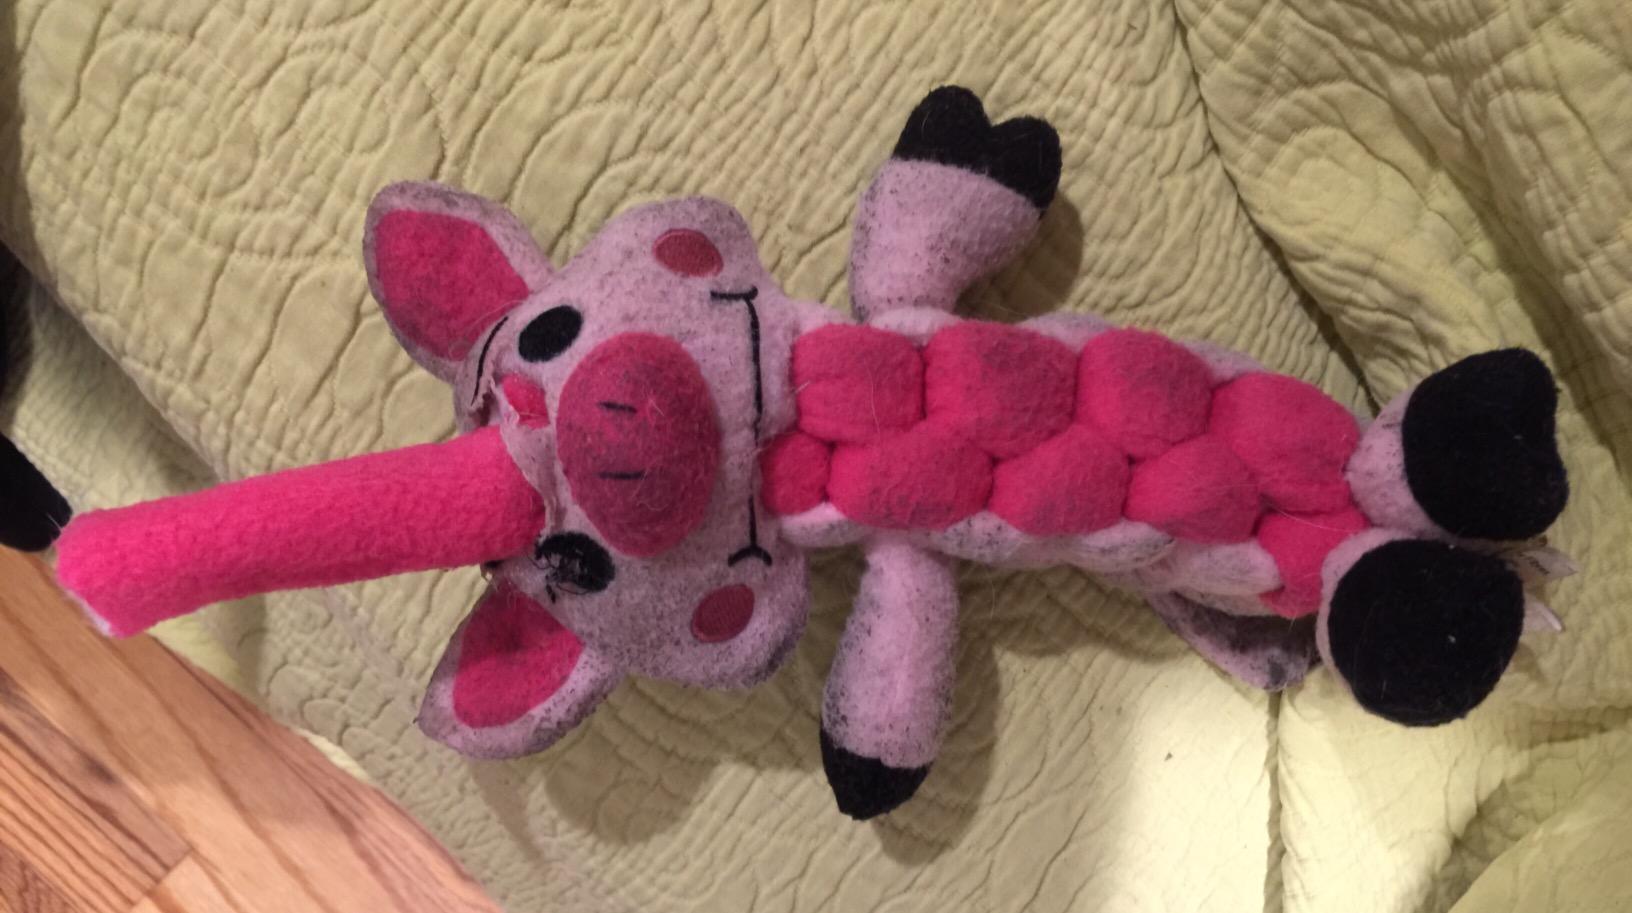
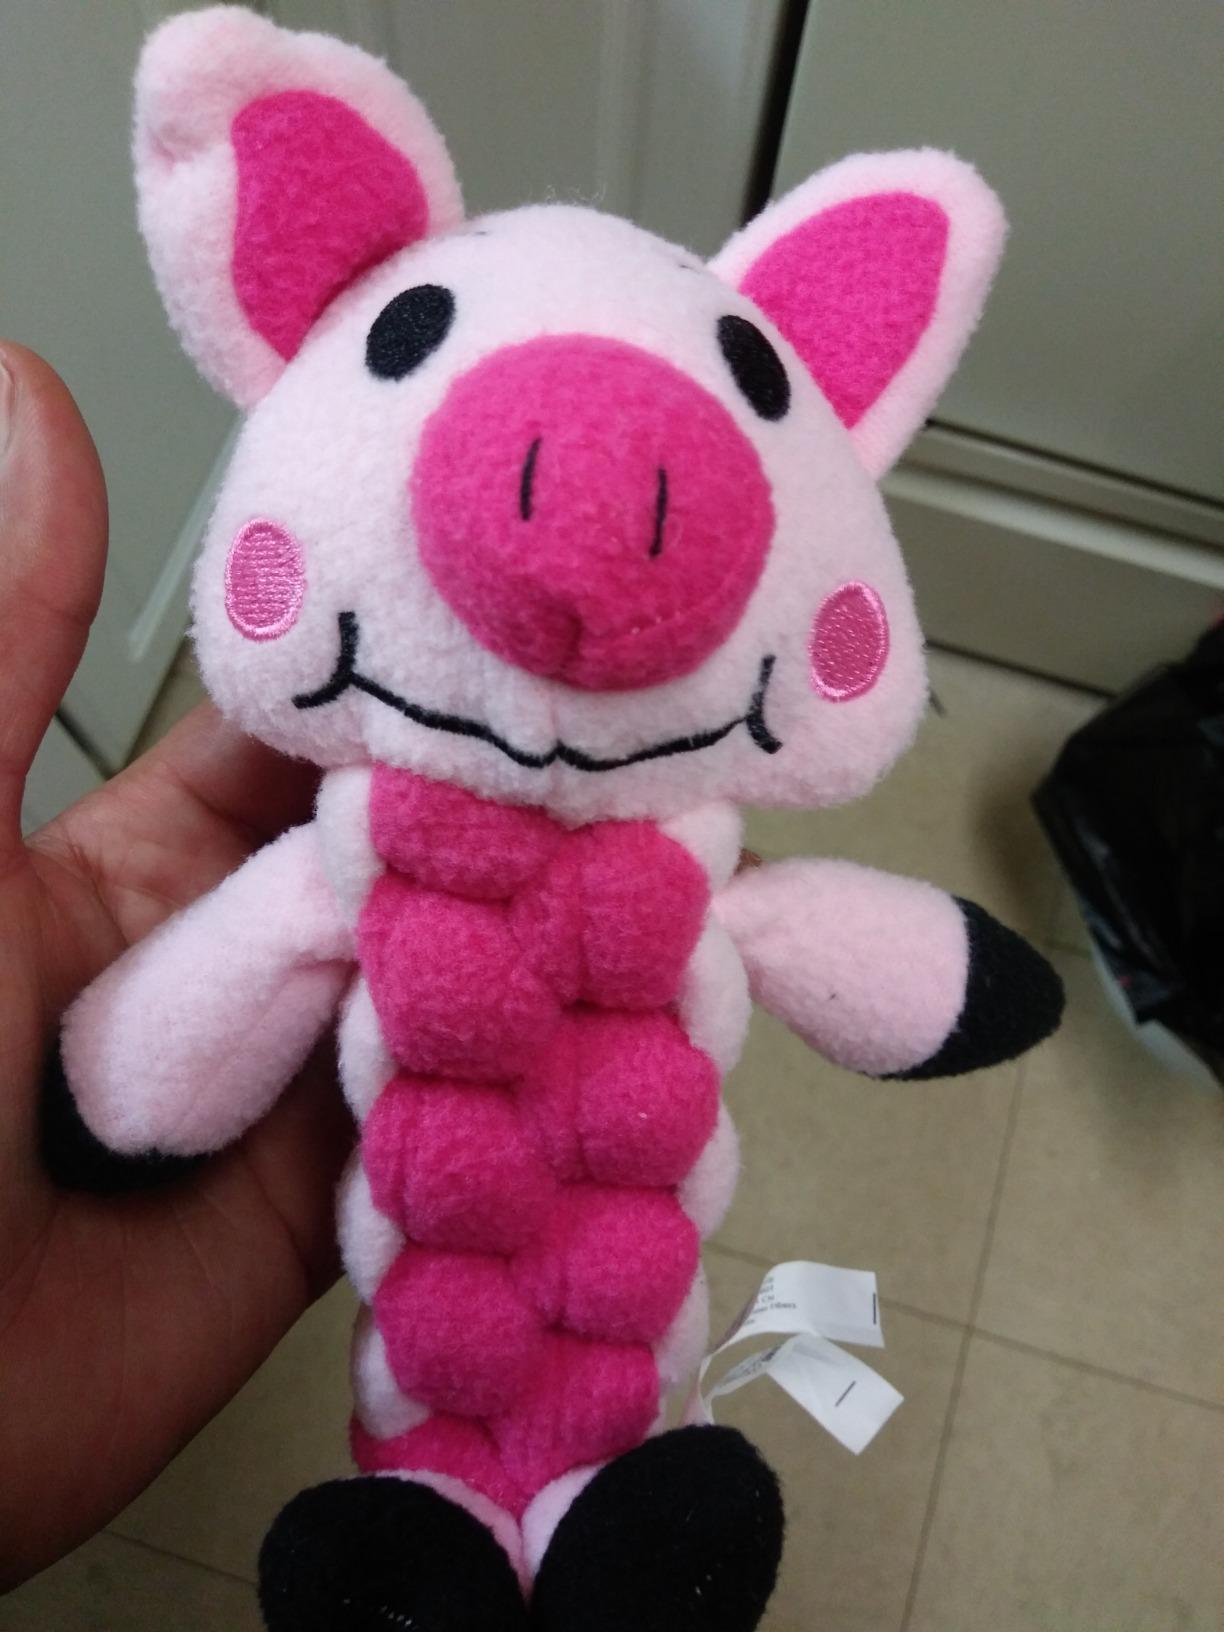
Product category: items_toy
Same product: yes